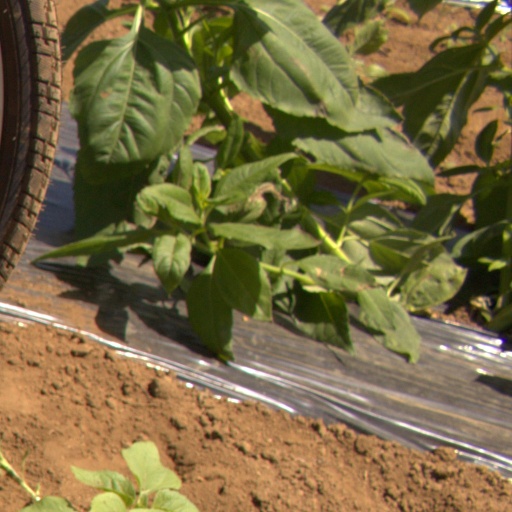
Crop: Jerusalem artichoke